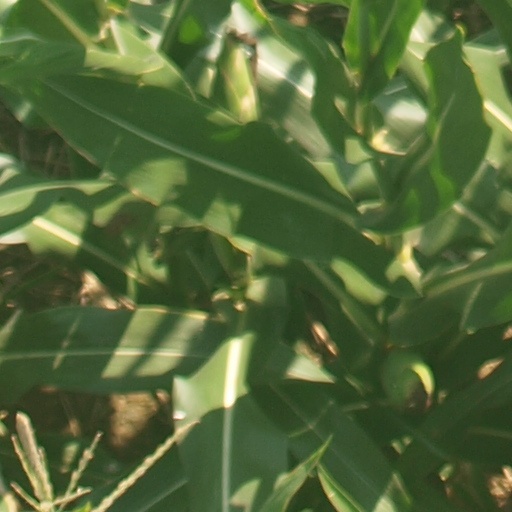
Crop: maize; corn